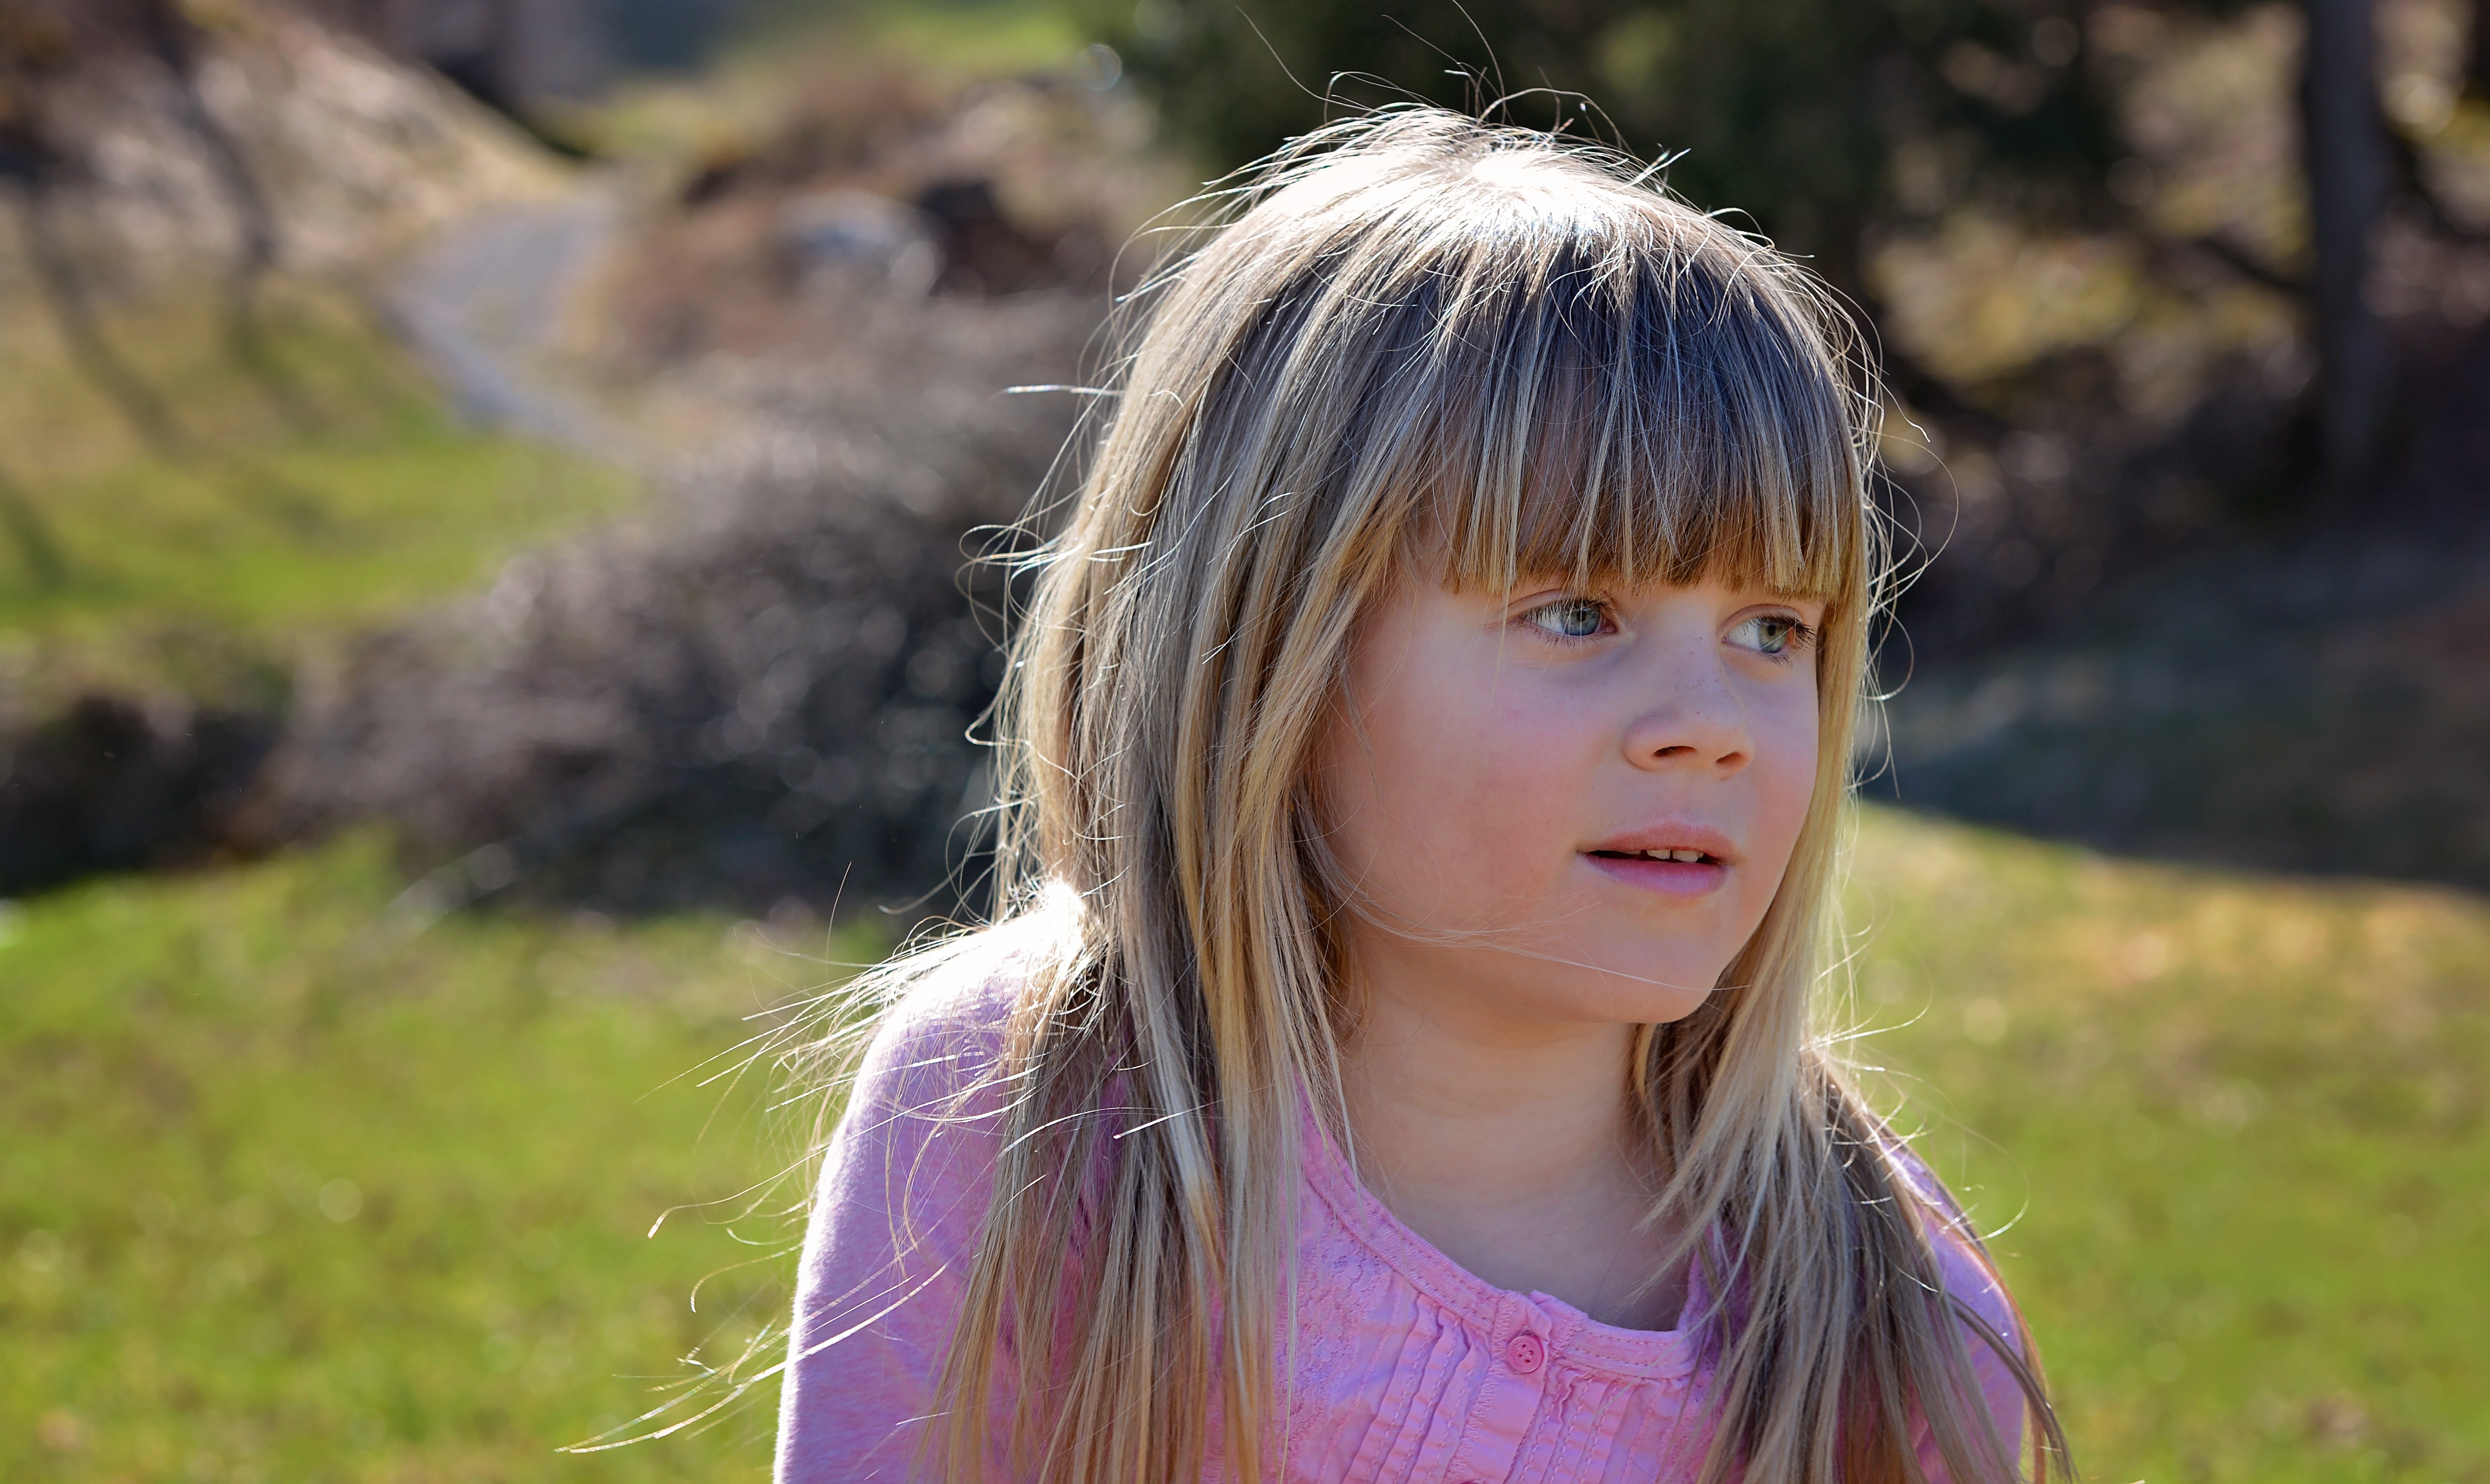
nature, grass, person, girl, woman, hair, photography, sunlight, flower, view, portrait, model, spring, child, human, fashion, lady, facial expression, hairstyle, smile, face, dress, eye, skin, beauty, blond, out, photo shoot, portrait photography